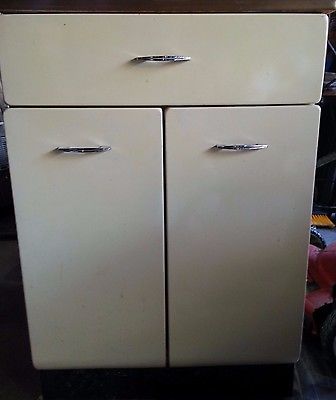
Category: cabinet